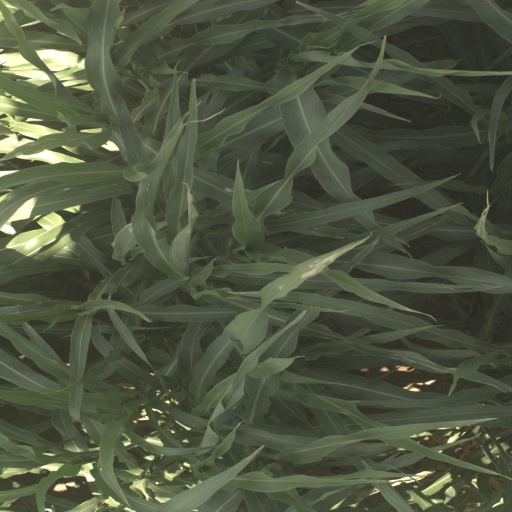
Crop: sorghum